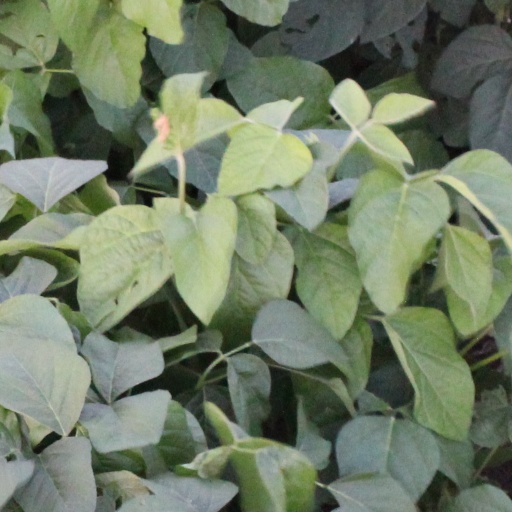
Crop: soybean